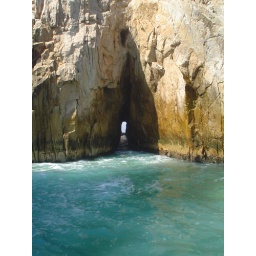
Through this hole in the rocks you can see the Pacific ocean on the other side.